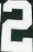
Number: 2